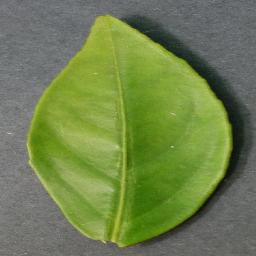
Label: Orange___Haunglongbing_(Citrus_greening)